Aromanians

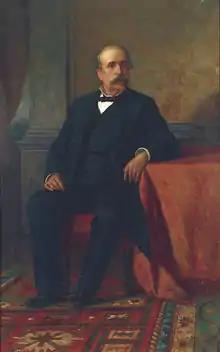
George Averoff, businessman

According to official government figures (census 2002), there are 9,695 Aromanians or Vlachs, as they are officially called in North Macedonia. According to the census of 1953 there were 8,669 Vlachs, 6,392 in 1981 and 8,467 in 1994. Aromanians are recognized as an ethnic minority, and are hence represented in Parliament and enjoy ethnic, cultural, linguistic and religious rights and the right to education in their language.